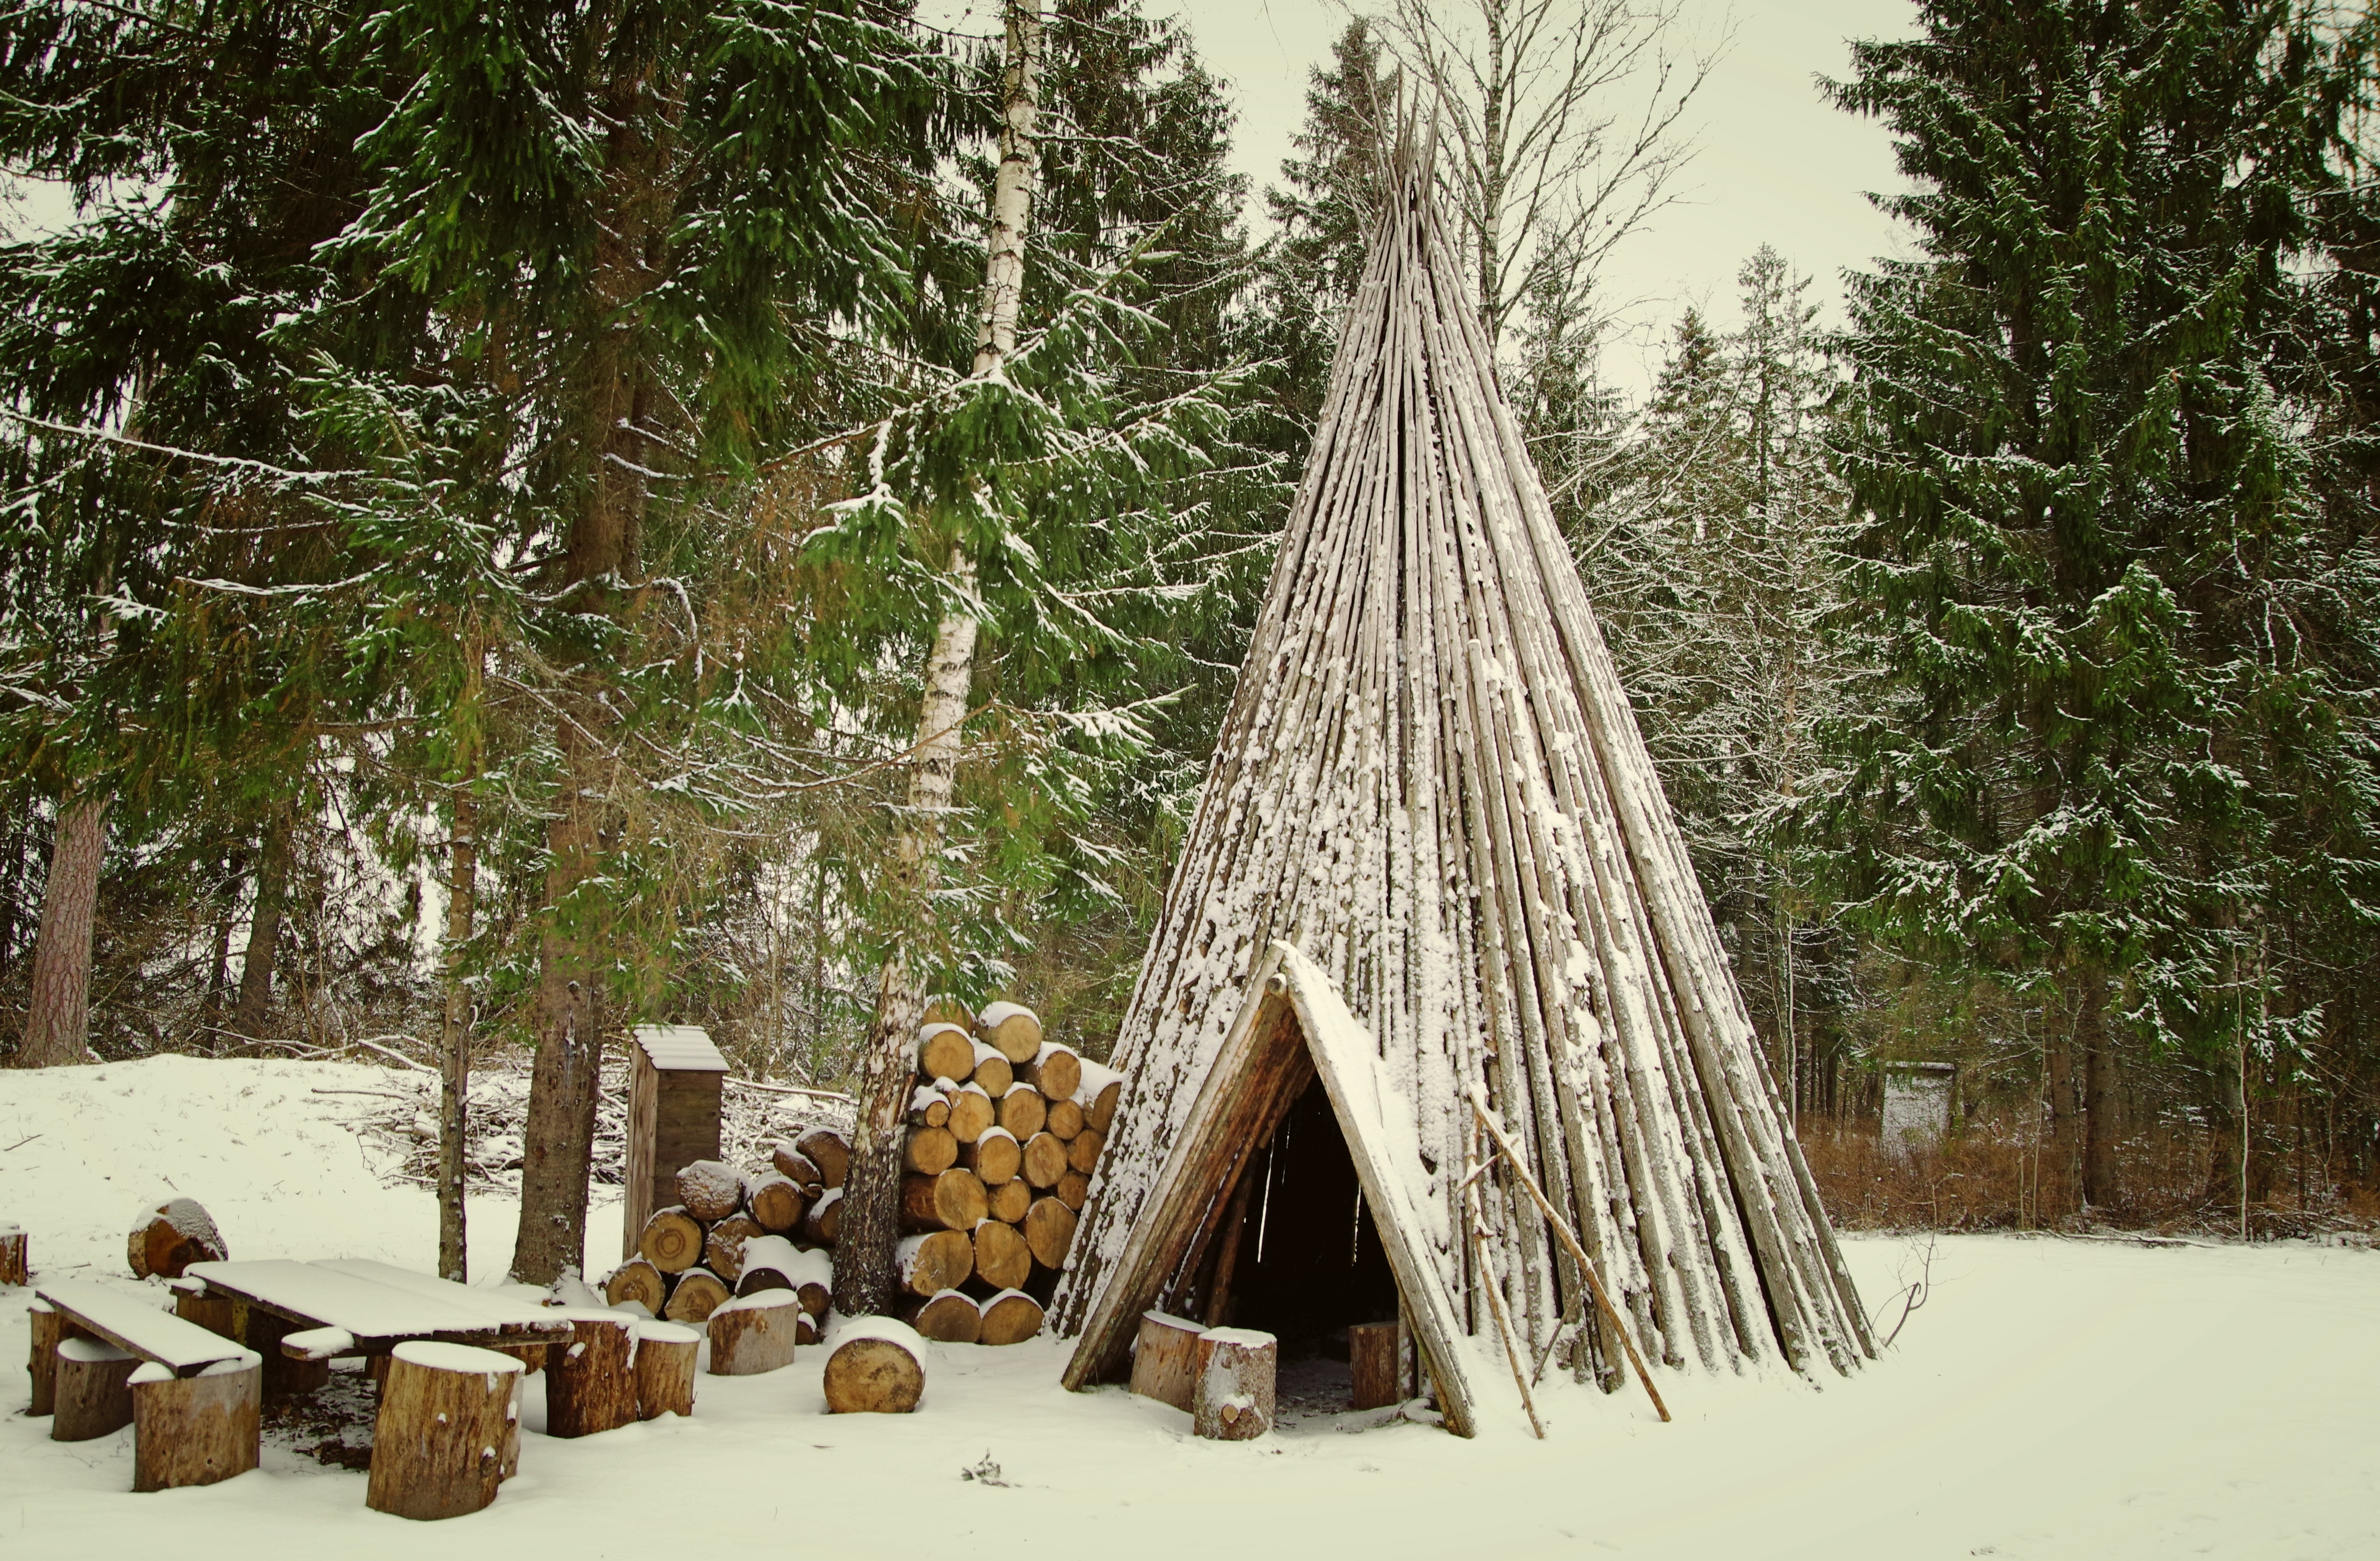
tree, snow, winter, Bigtree, woody plant, wood, branch, trunk, plant, Environmental art, forest, conifer, pine family, adaptation, architecture, pine, house, fir, hut, grove, freezing, cypress family, evergreen, twig, woodland